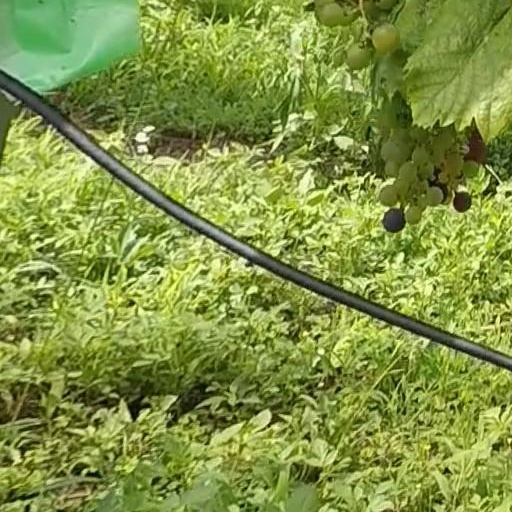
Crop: grape